Soledad High School

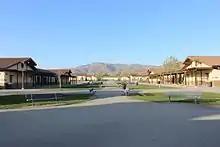
SHS classrooms

Navy Junior Reserve Officers Training Corps: The Navy Junior Reserve Officers Training Corps (NJROTC) is a federal program sponsored by the United States Armed Forces in high schools and also in some middle schools across the United States and at US military bases across the world. In 2008, Soledad High School's NJROTC program ranked 16th nationally at the NJROTC National High School Tournament in Pensacola, Florida.